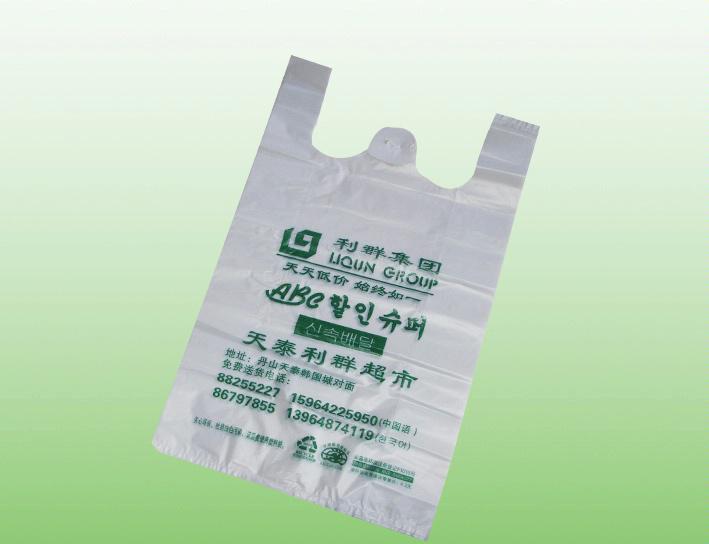
Label: plastic